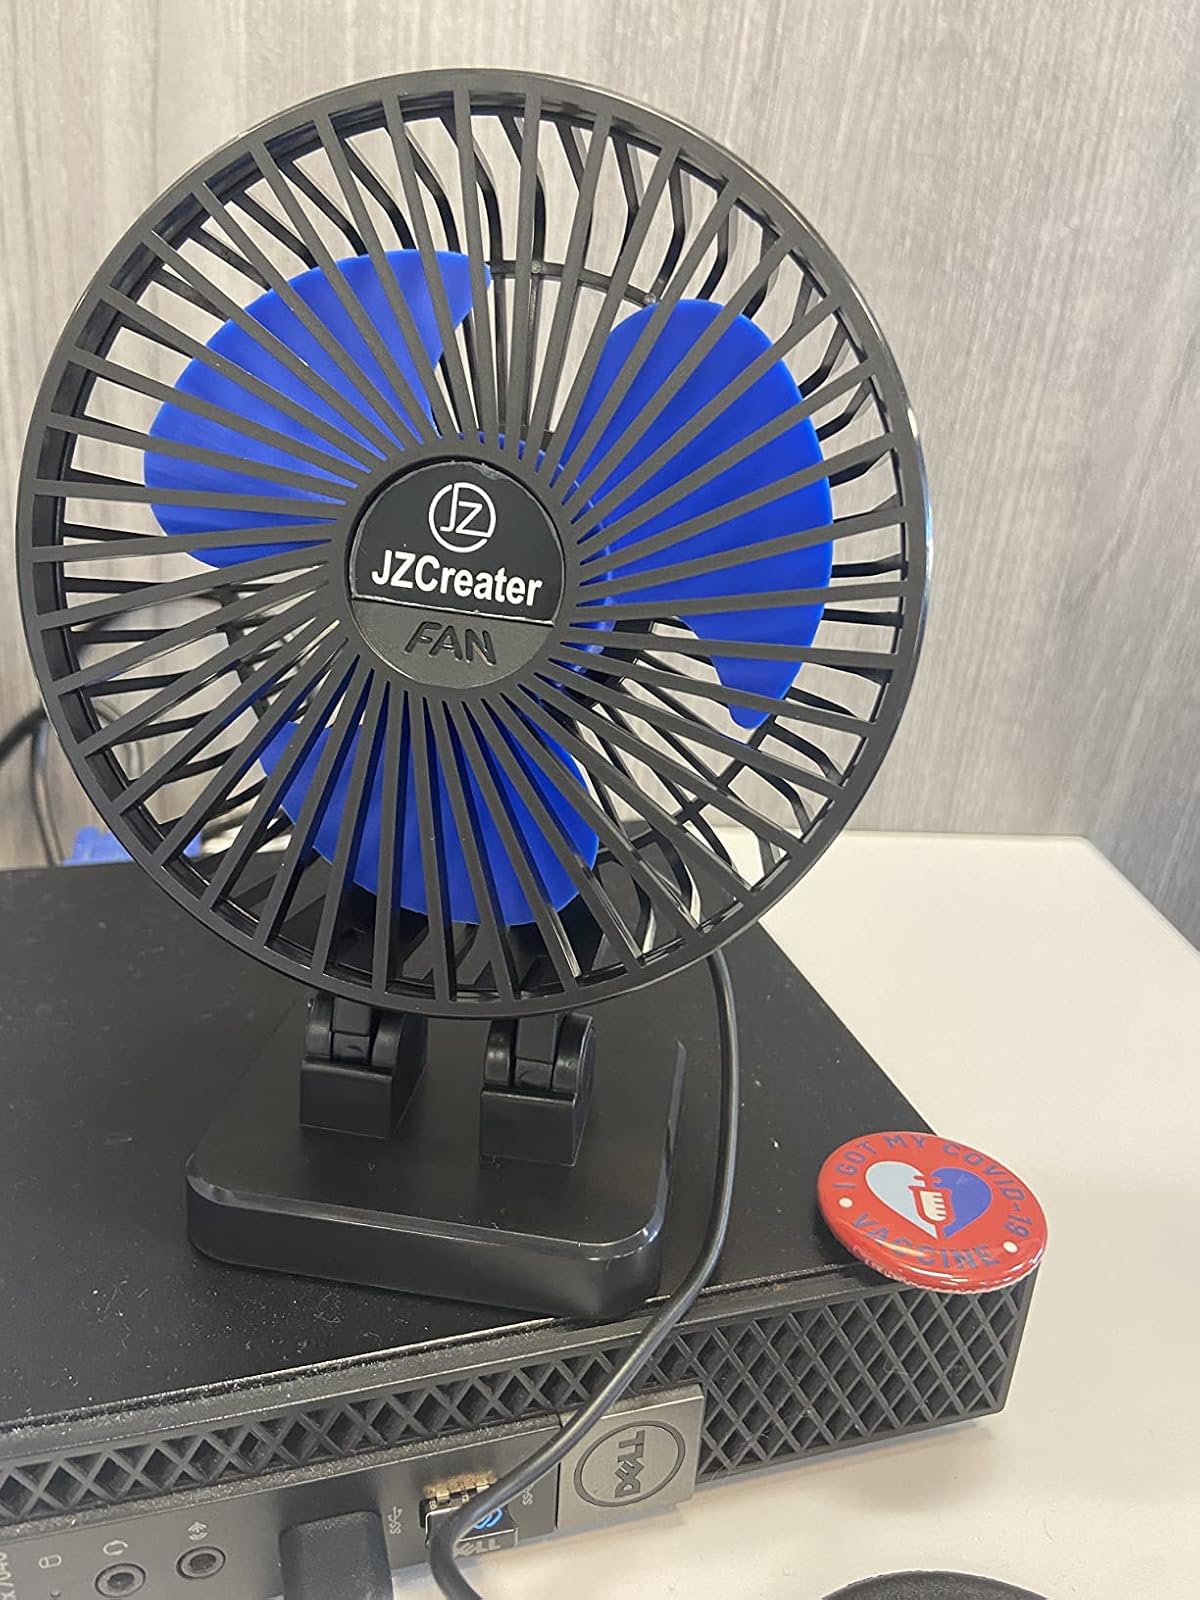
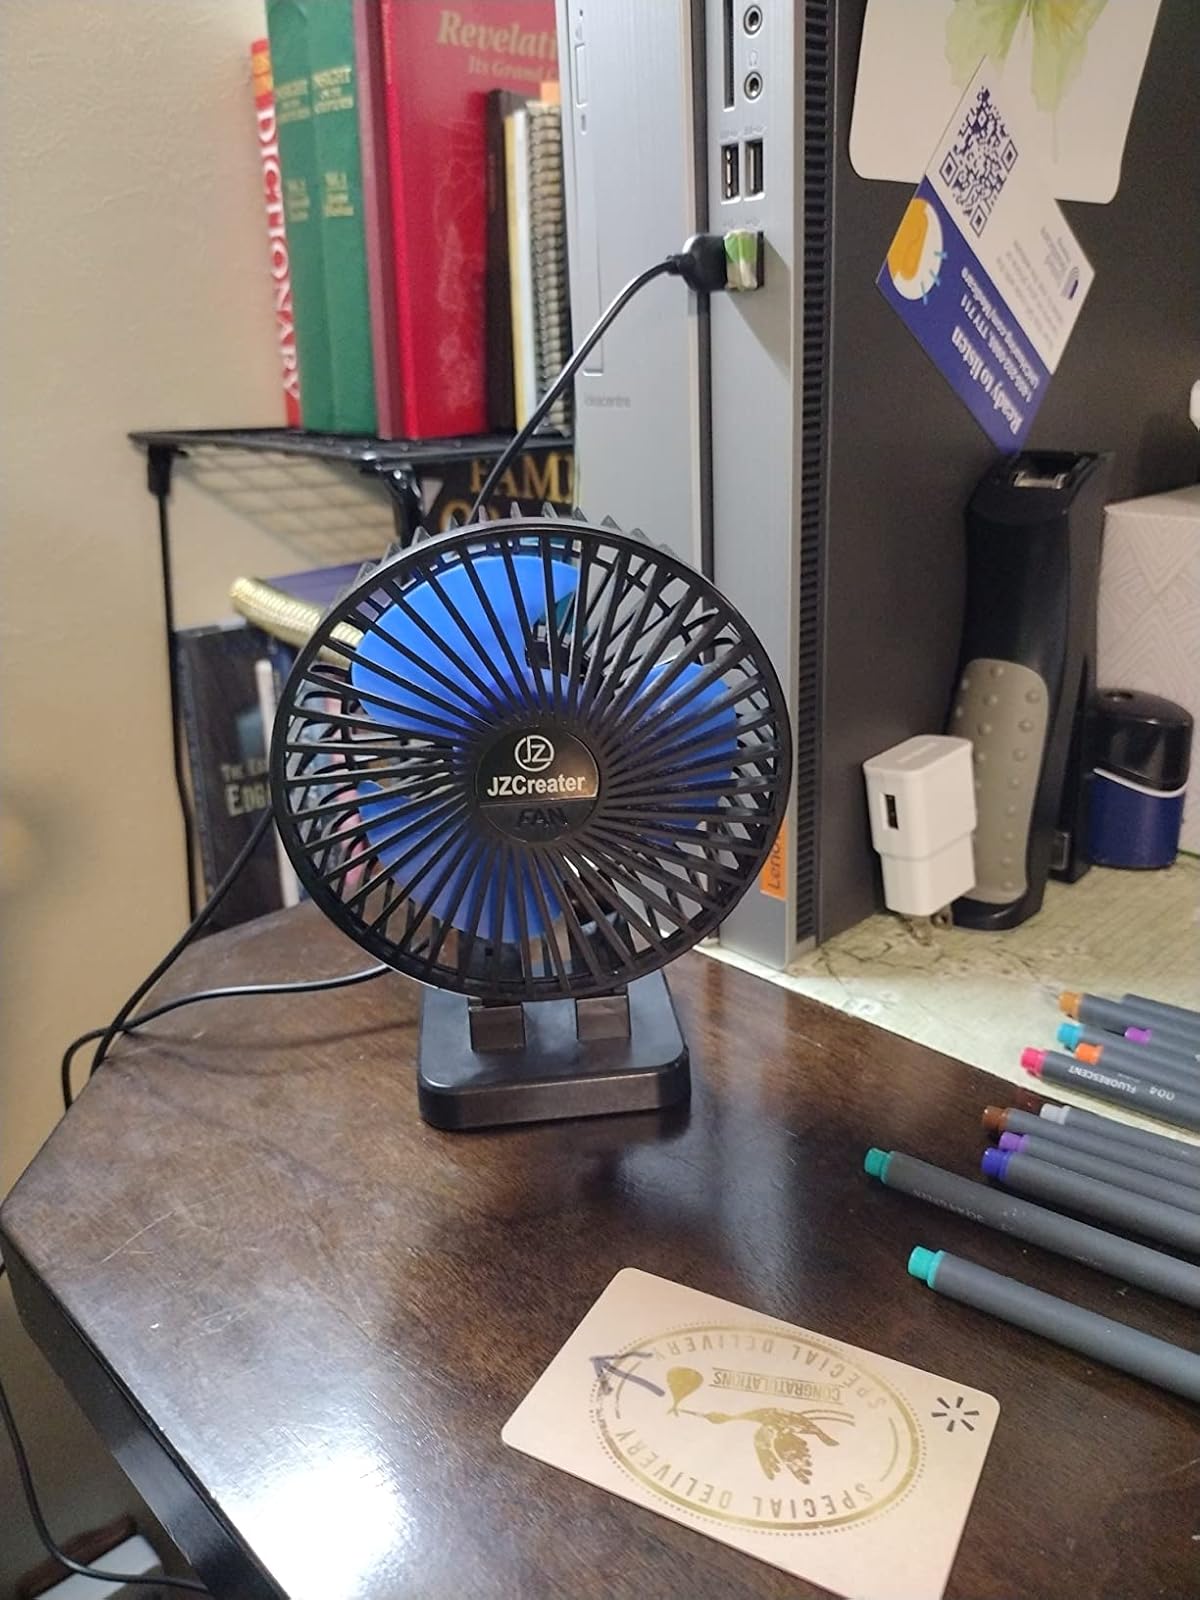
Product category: fan
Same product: yes